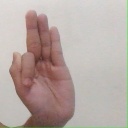
अक्षर: फ